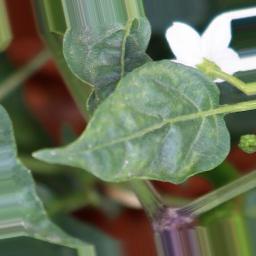
Label: healthy